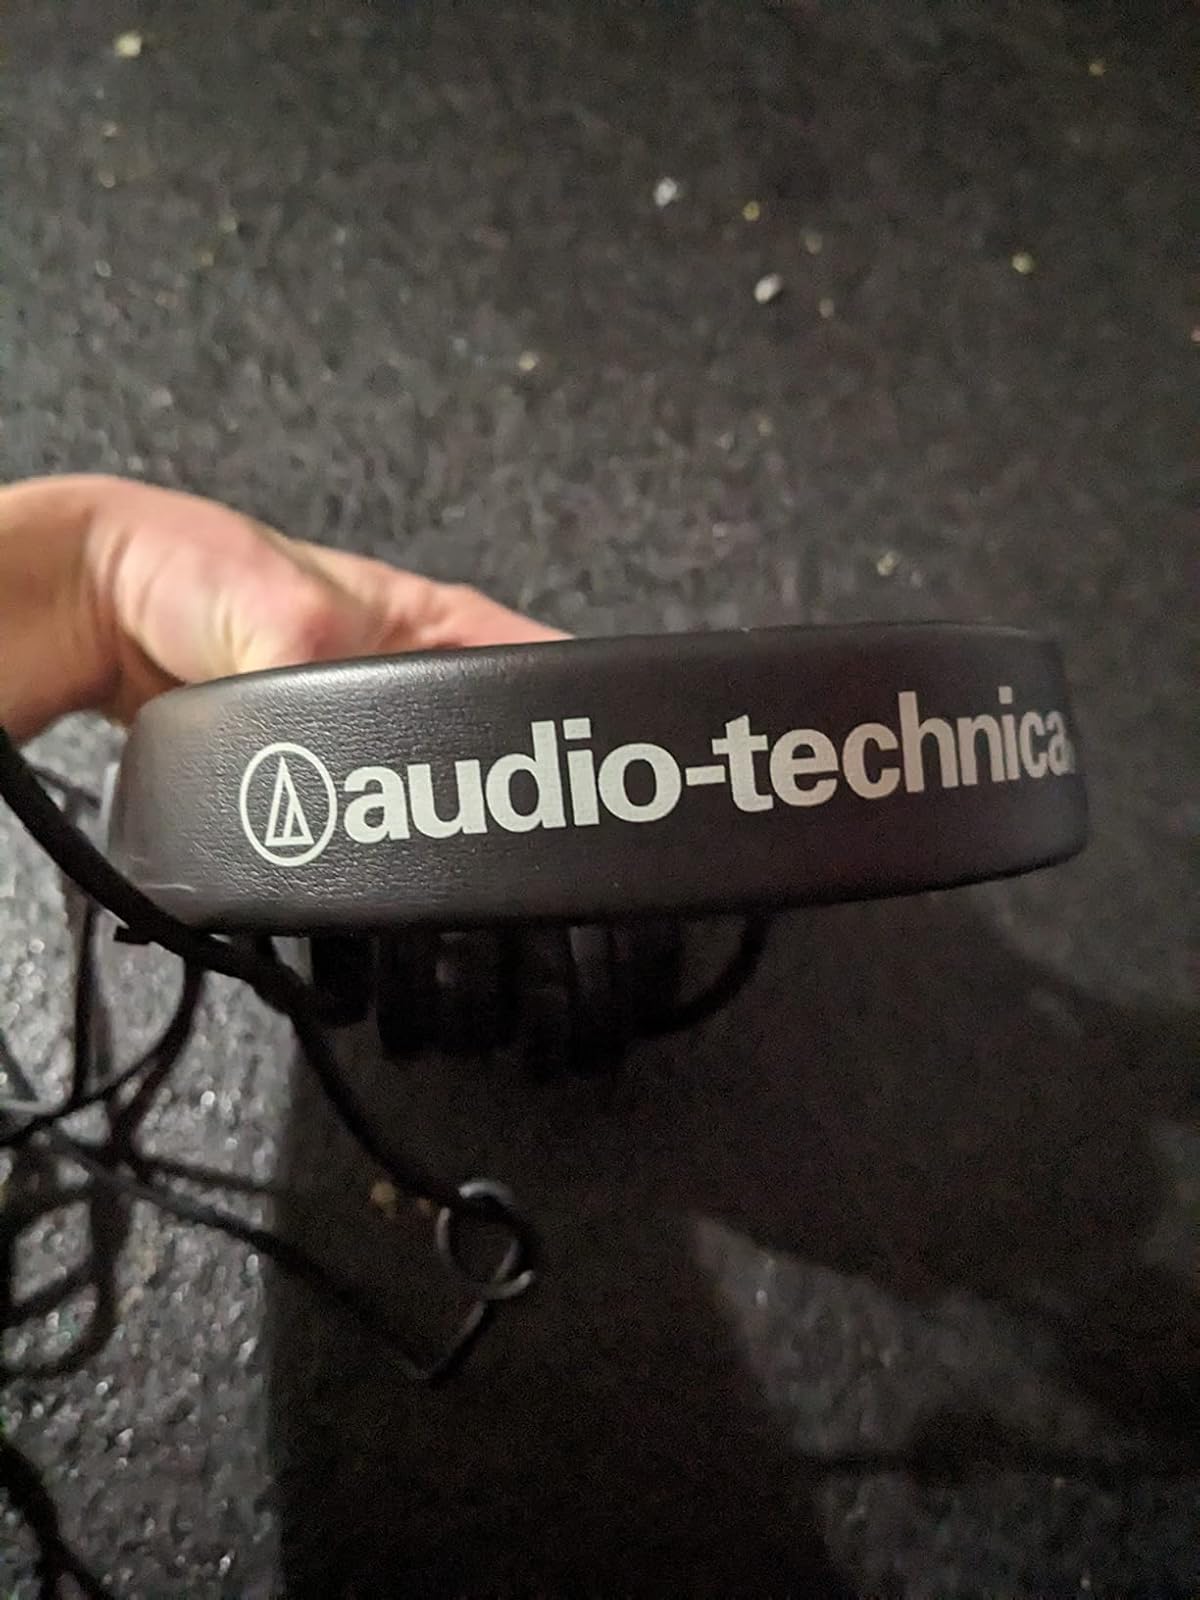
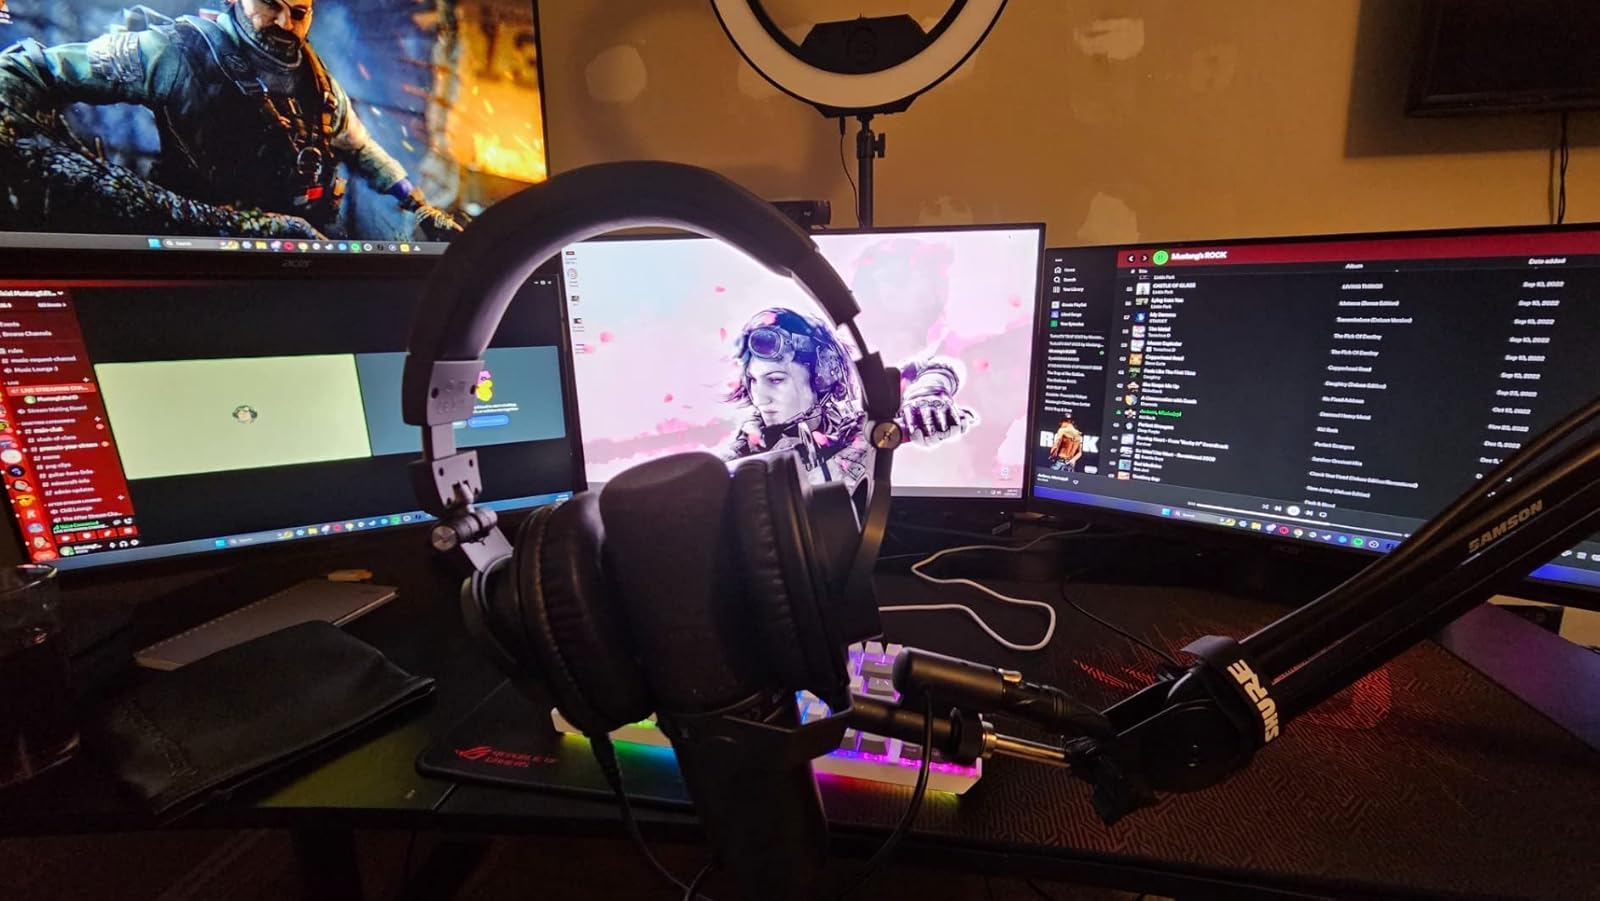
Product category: headphones
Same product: no